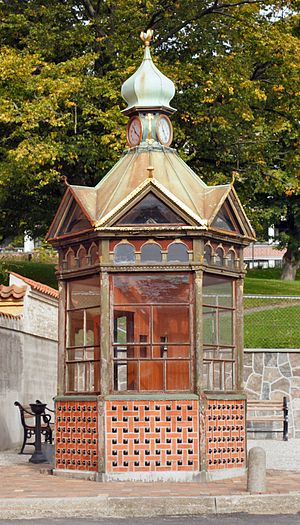
Thorkel Møller / Værker
Telefonkiosk
Telefonkiosk i Den gamle by i Aarhus designet 1900 af Thorkel Møller
Thorkel Luplau Møller var en dansk arkitekt, der særligt var aktiv i Aarhus, hvor hans byggerier stadig præger byen.